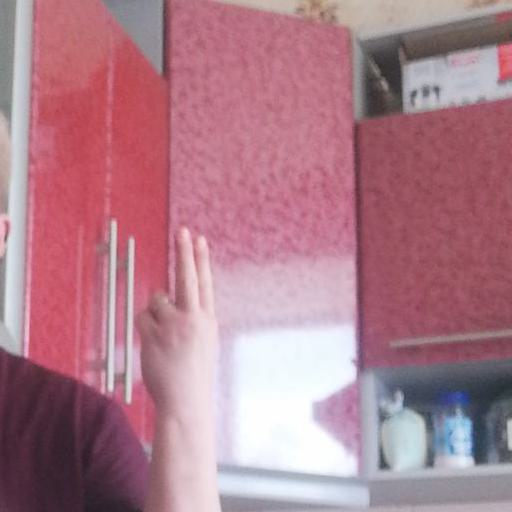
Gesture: two_up_inverted